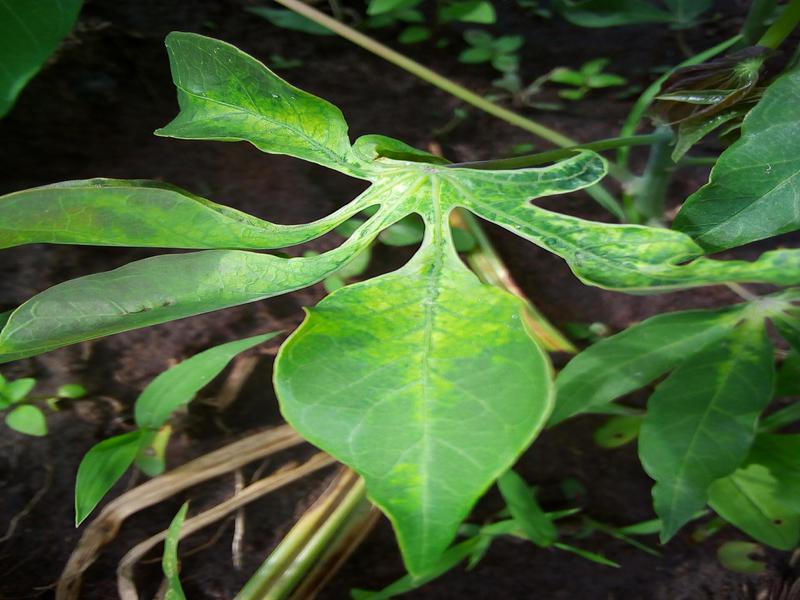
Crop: cassava
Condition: mosaic_disease